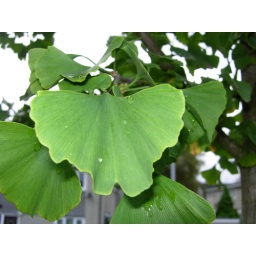
Maidenhair Treegreen leaf in summerThe female tree produces very smelly fruit - avoid